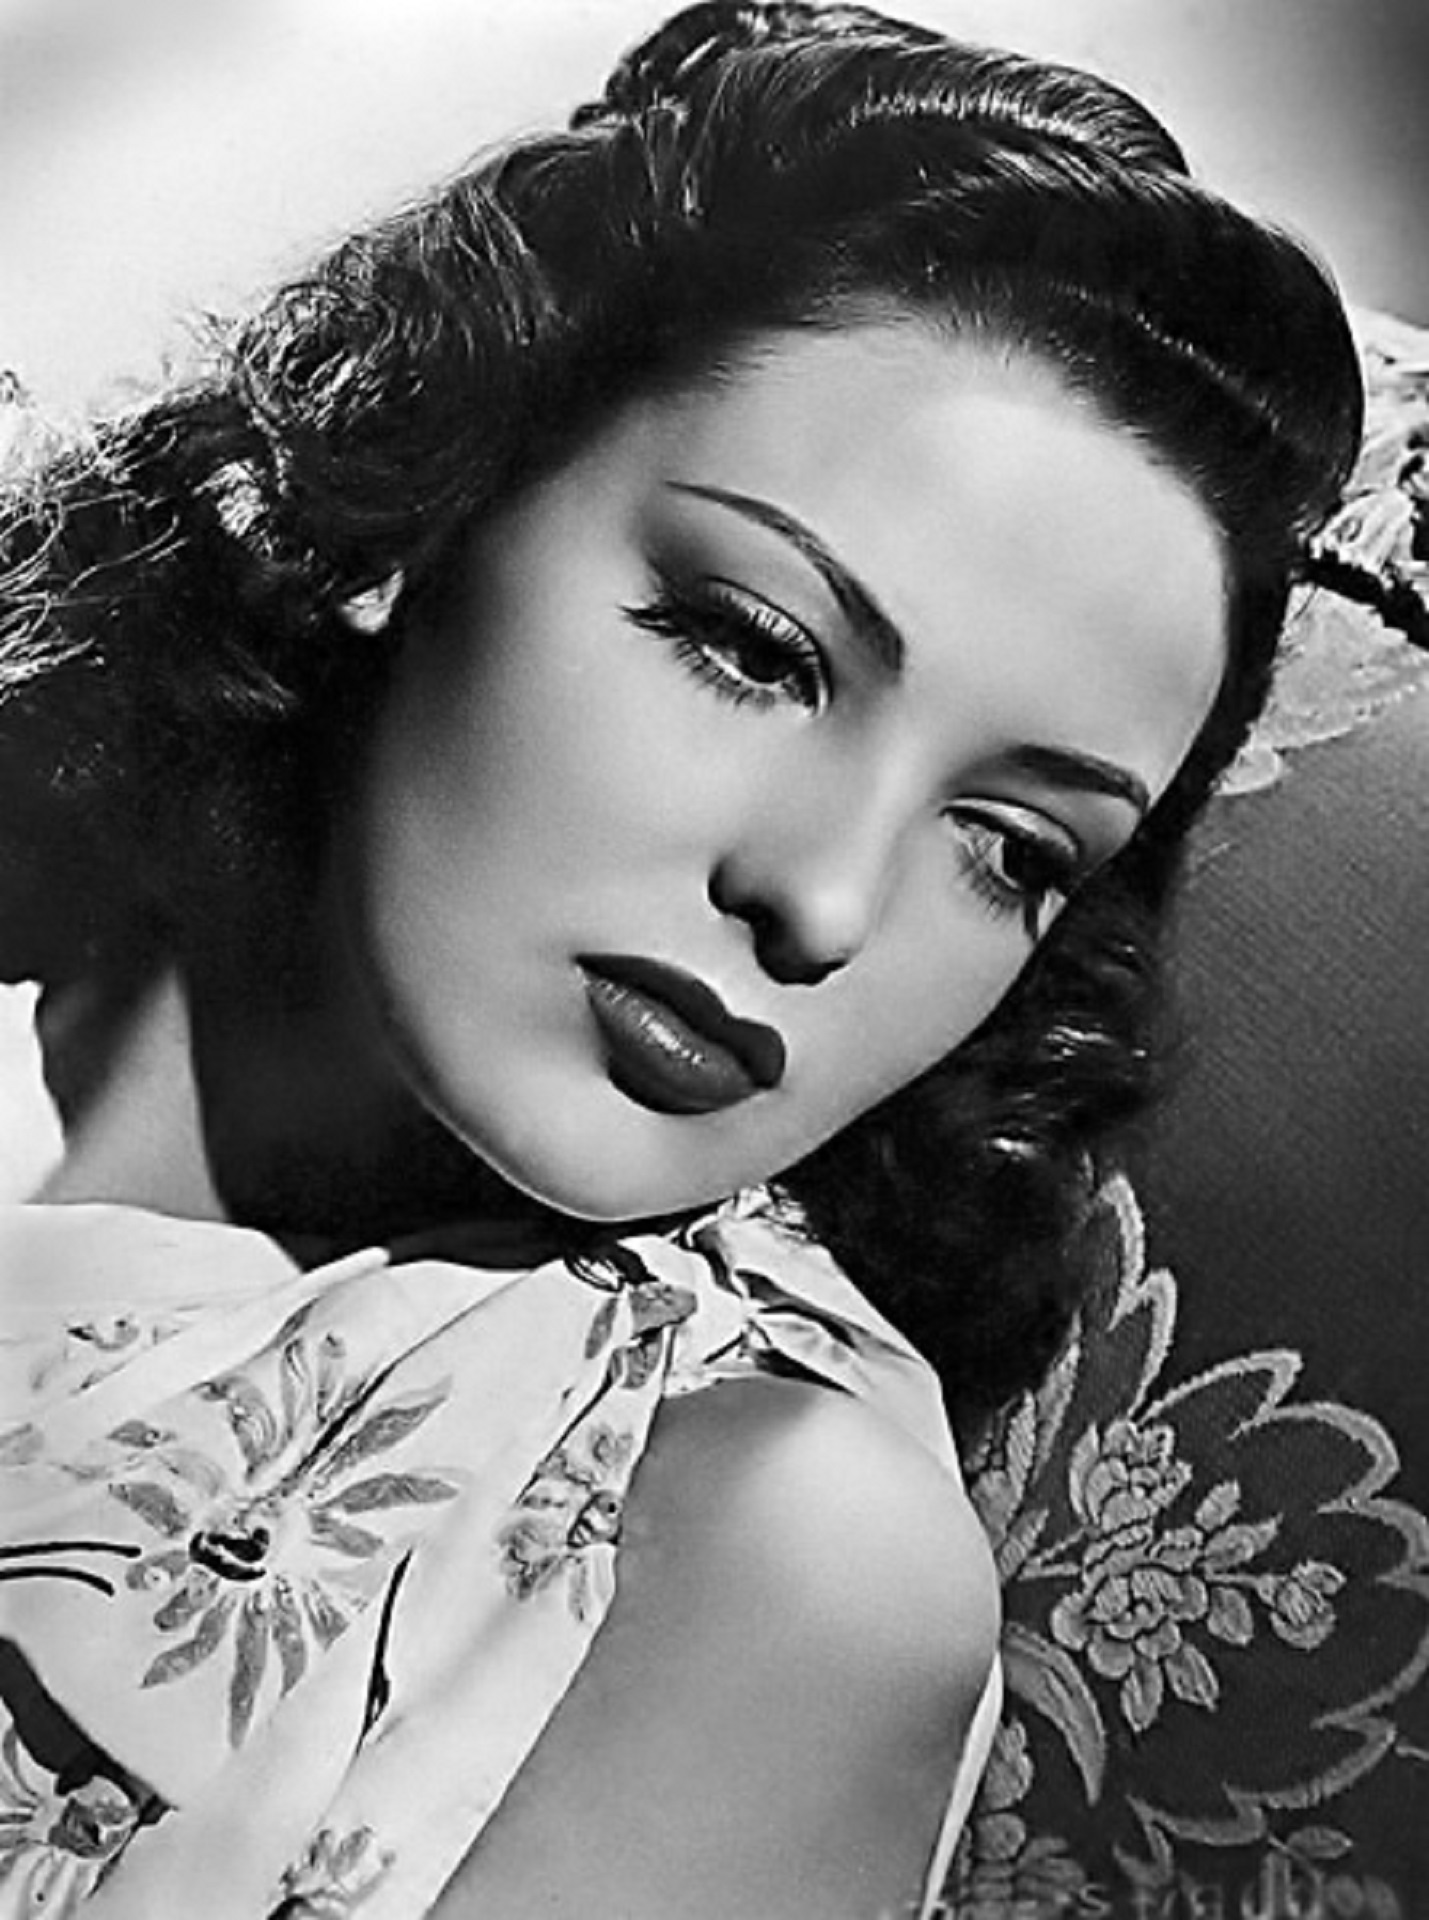
person, black and white, girl, woman, white, photography, vintage, star, adventure, hollywood, portrait, model, fashion, black, monochrome, lady, dress, eye, photograph, beauty, cinema, theater, famous, films, celebrity, movies, actress, photo shoot, fashion model, monochrome photography, portrait photography, supermodel, motion pictures, linda darnell, genre